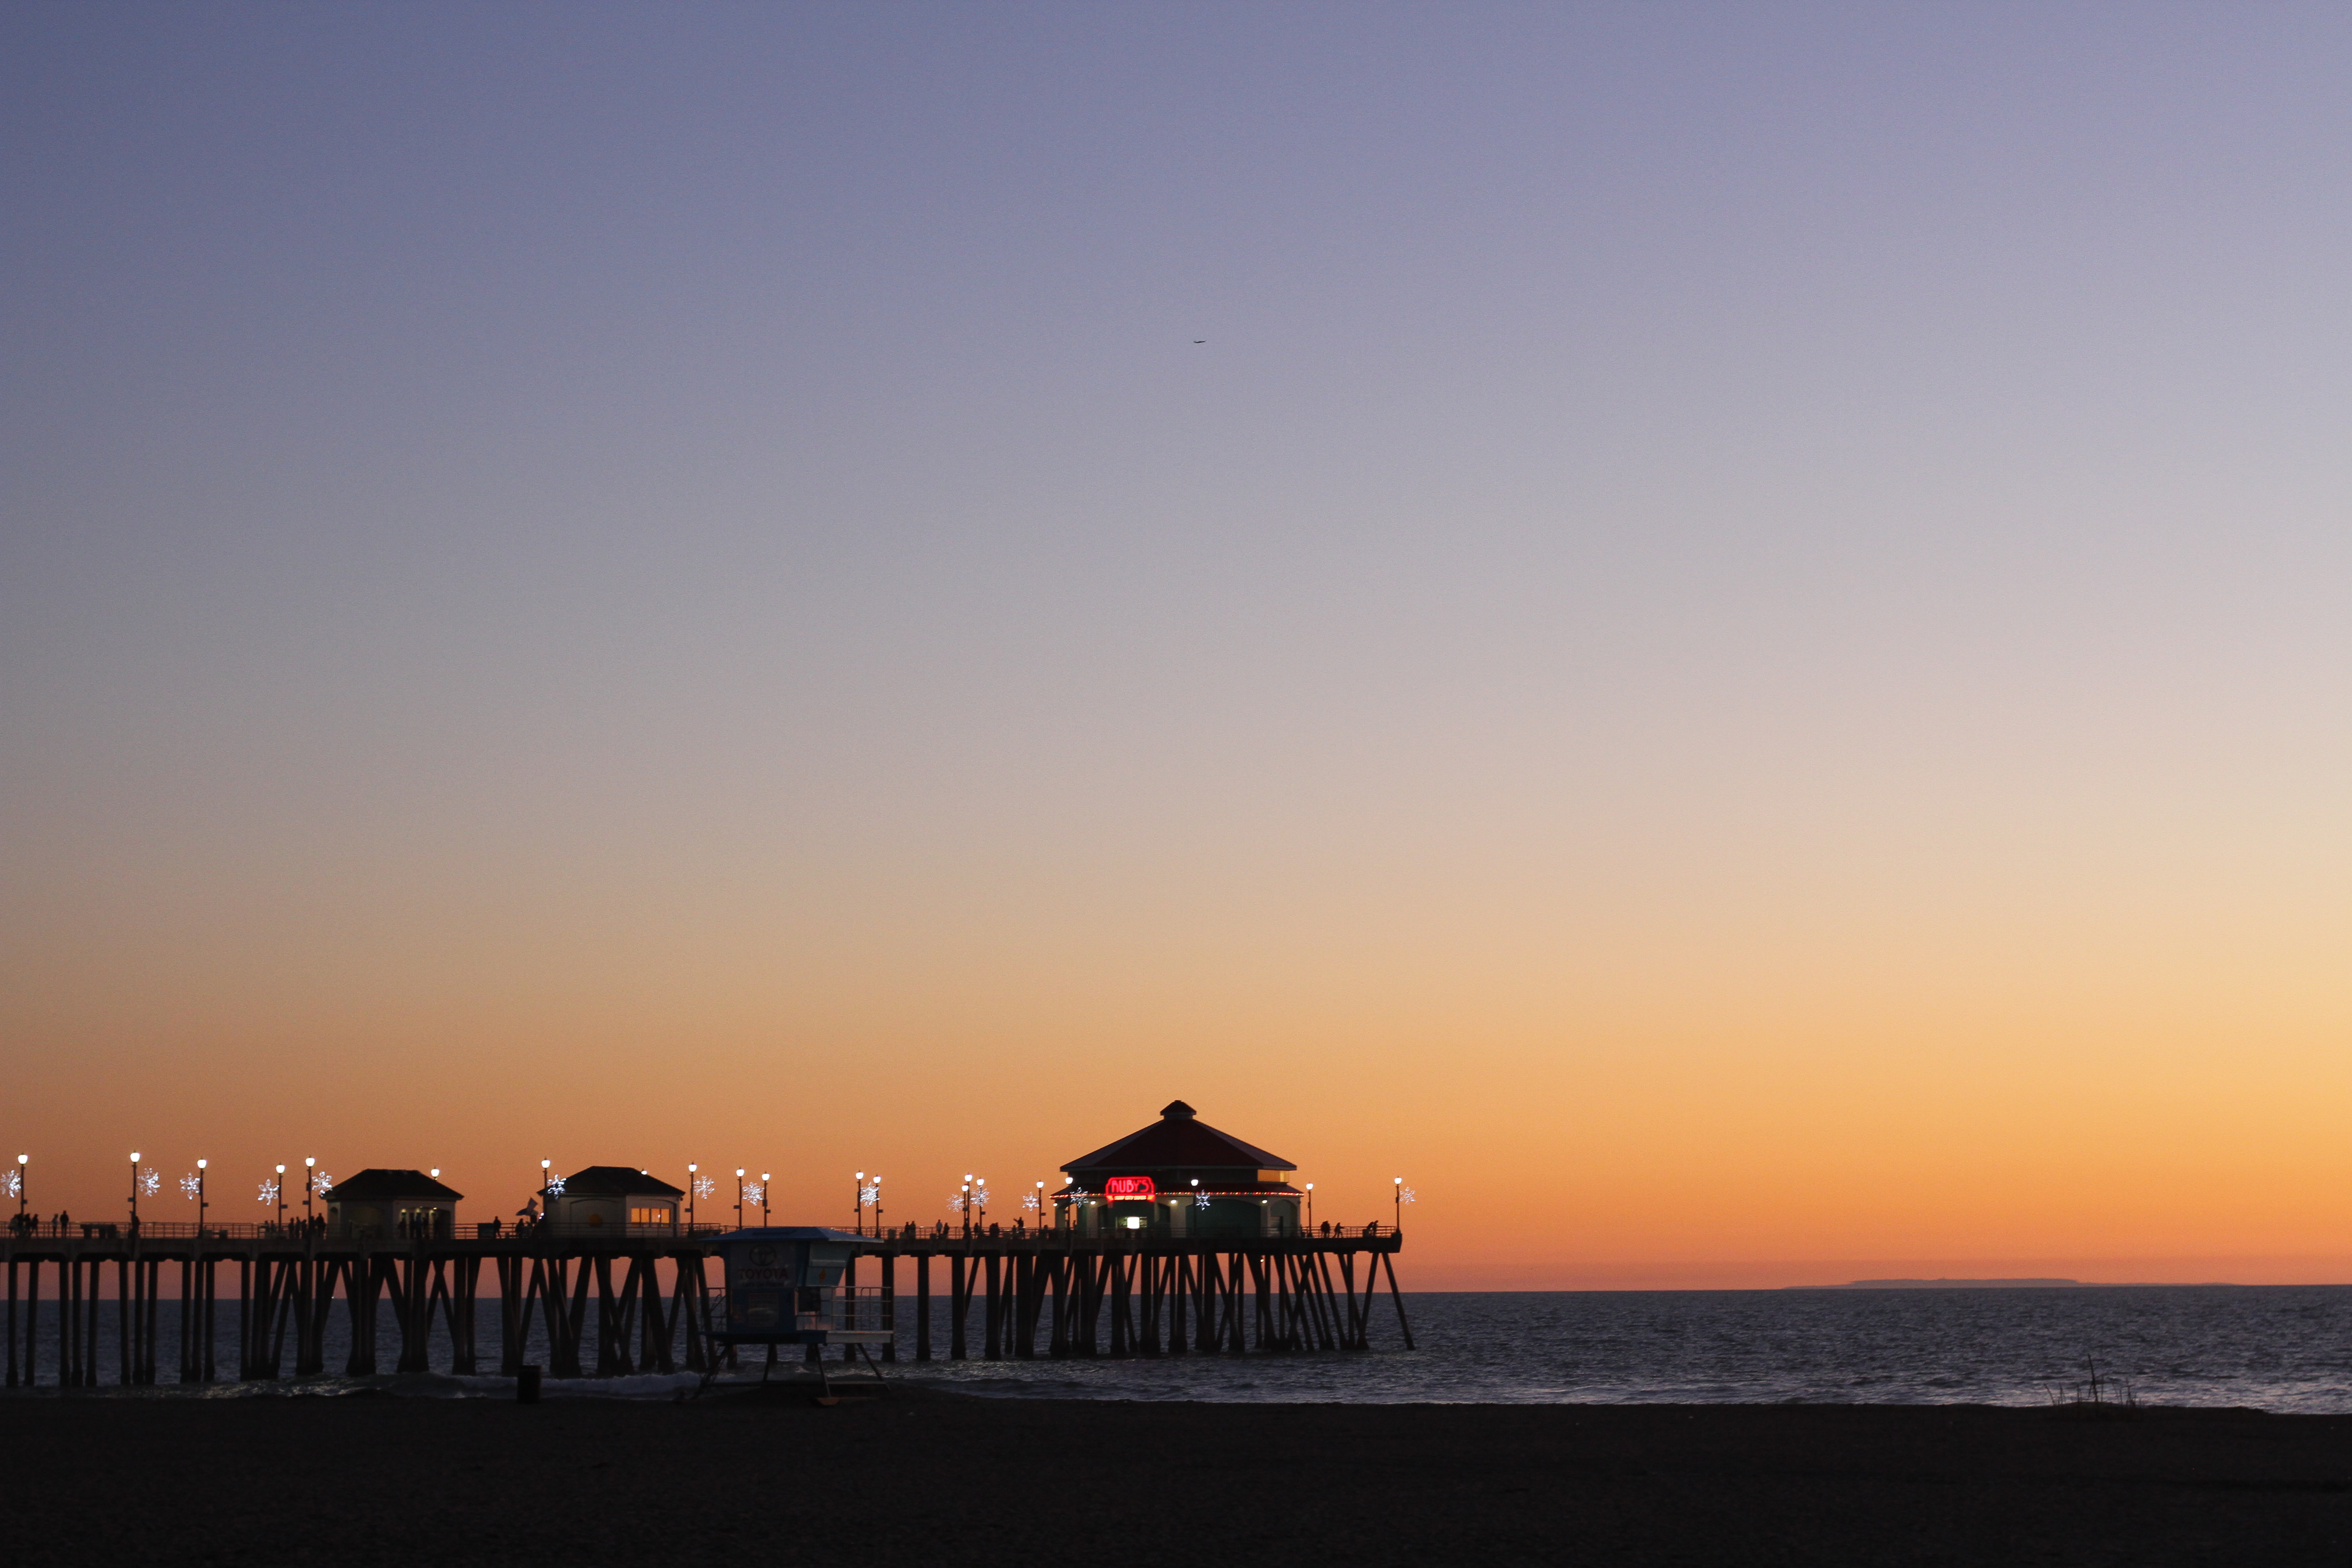
beach, sea, coast, ocean, horizon, sunrise, sunset, morning, dawn, dusk, evening, tower, afterglow